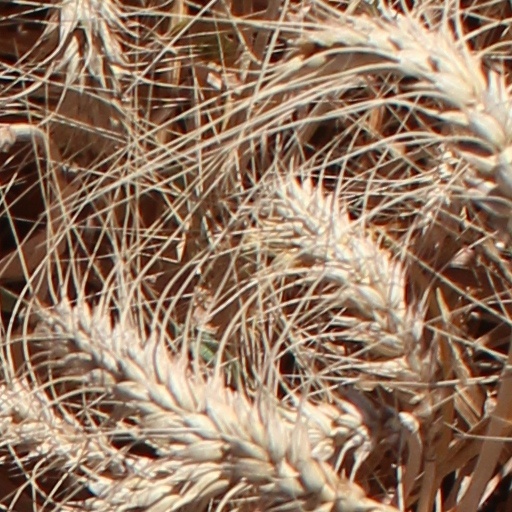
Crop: wheat